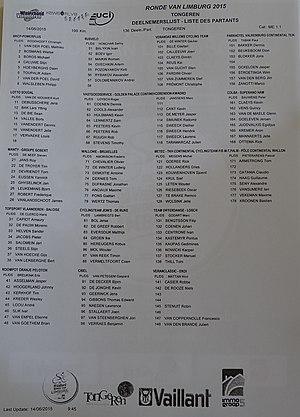
Reportage réalisé le dimanche 14 juin à l'occasion du départ et de l'arrivée du Tour du Limbourg 2015 à Tongres, Belgique.
La 64ᵉ édition du Tour du Limbourg a eu lieu le 14 juin 2015. La course fait partie du calendrier UCI Europe Tour 2015 en catégorie 1.1.